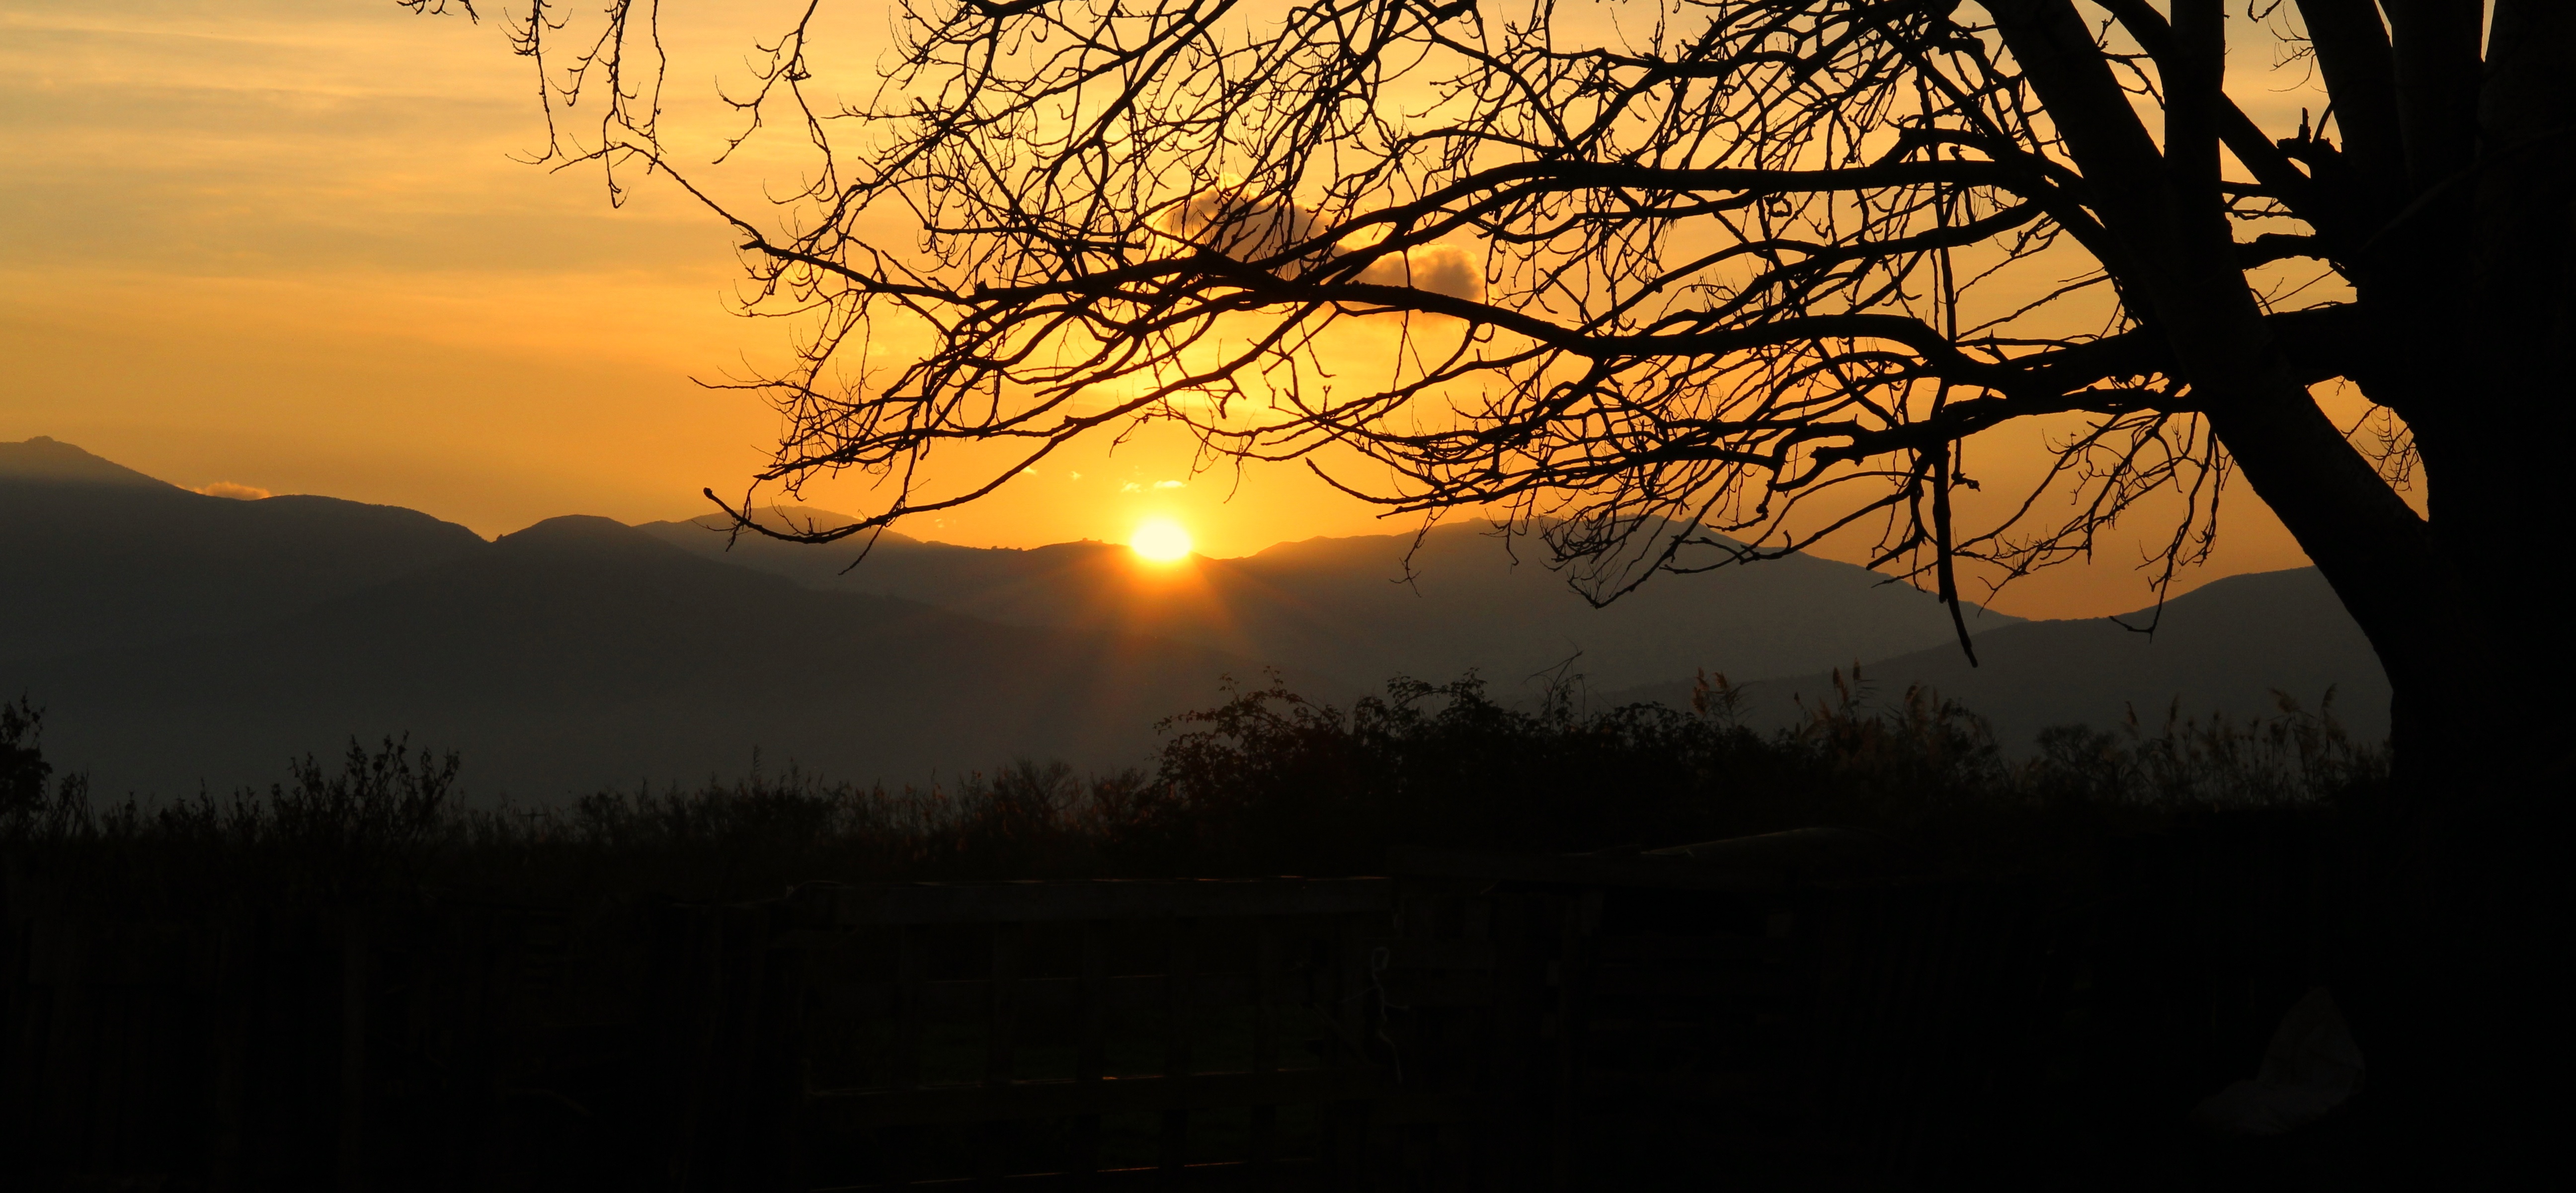
tree, nature, branch, sun, sunrise, sunset, mist, sunlight, morning, dawn, atmosphere, dusk, evening, darkness, atmospheric phenomenon